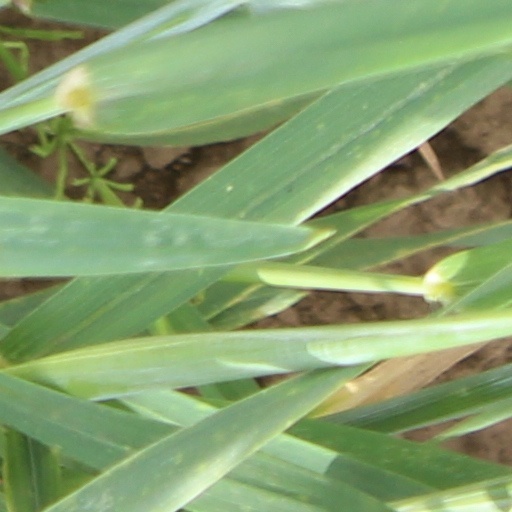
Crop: wheat